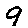
Label: 9